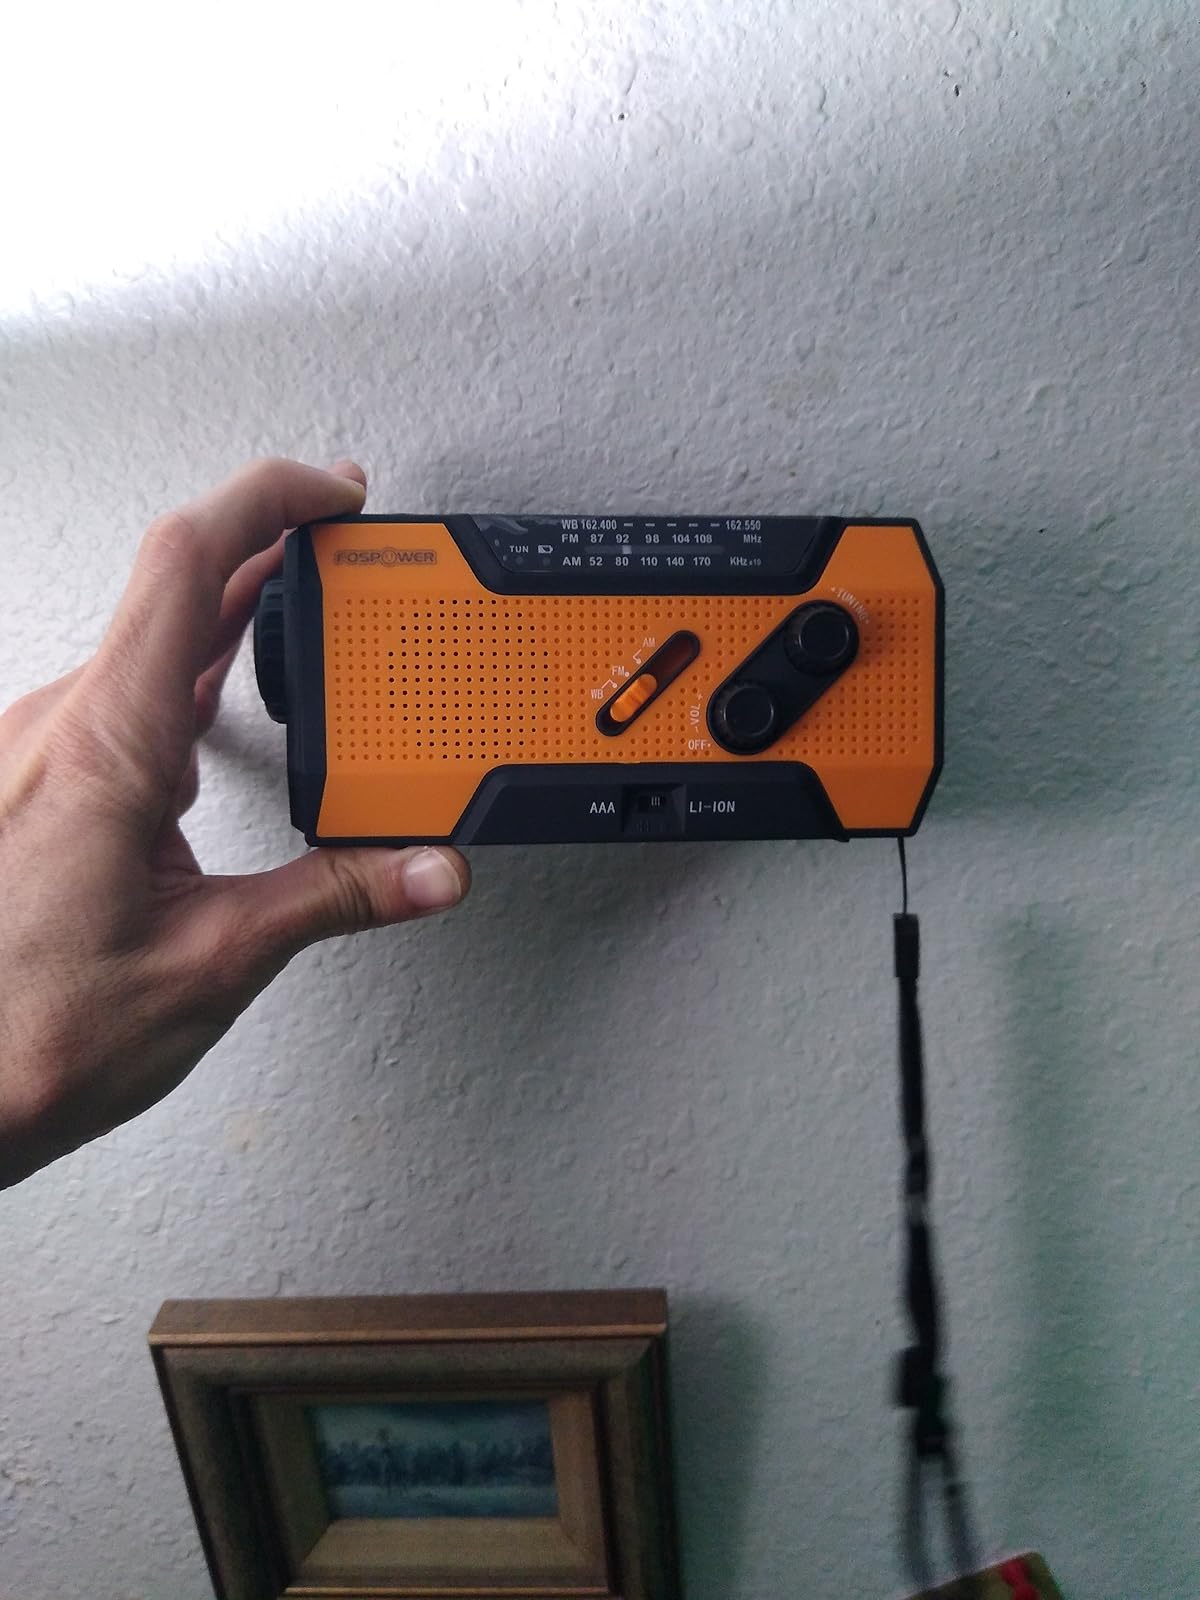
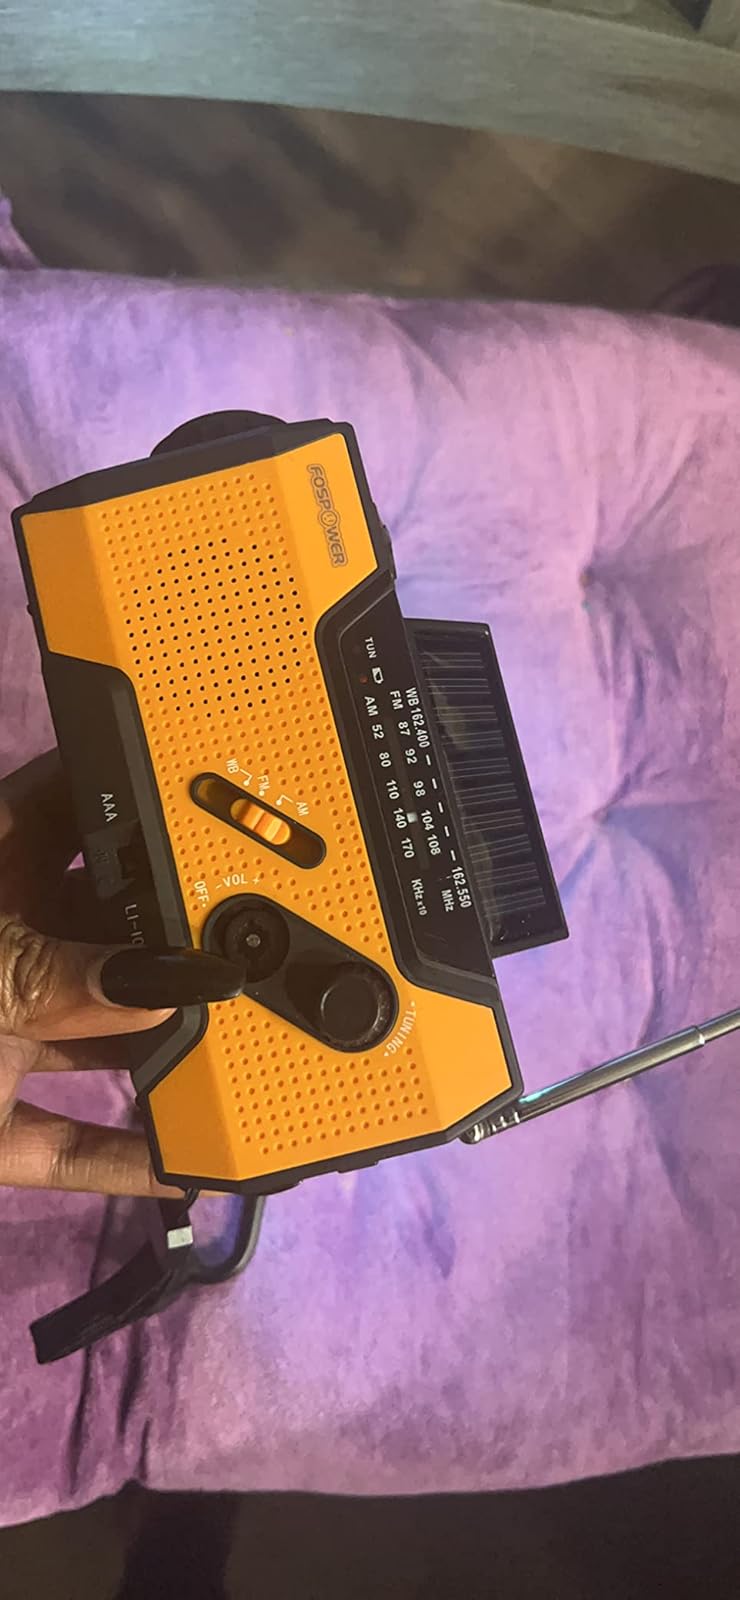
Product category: radio
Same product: yes